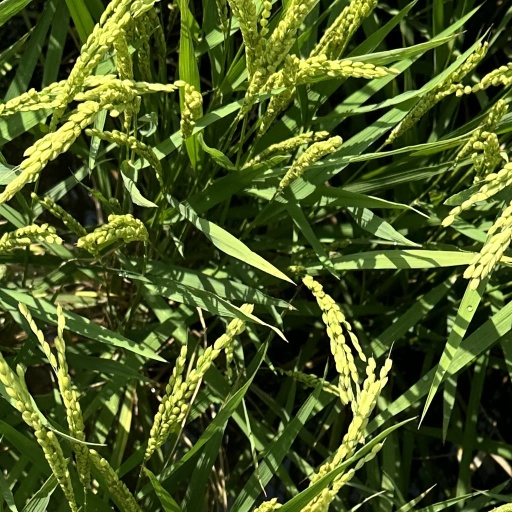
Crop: rice